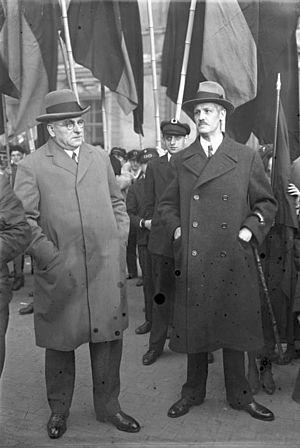
Rudolf Breitscheid est un homme politique socialiste allemand, né le 2 novembre 1874 à Cologne et mort le 24 août 1944 au camp de Buchenwald. Actif dans la Résistance allemande au nazisme, il fut arrêté par la police française et livré à la Gestapo.